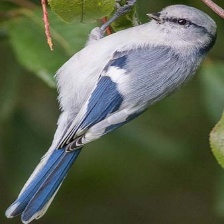
Species: AZURE TIT
Scientific name: CYANISTES CYANUS